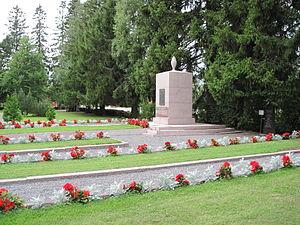
Cet article recense les églises évangéliques-luthériennes de Finlande.